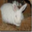
Label: rabbit